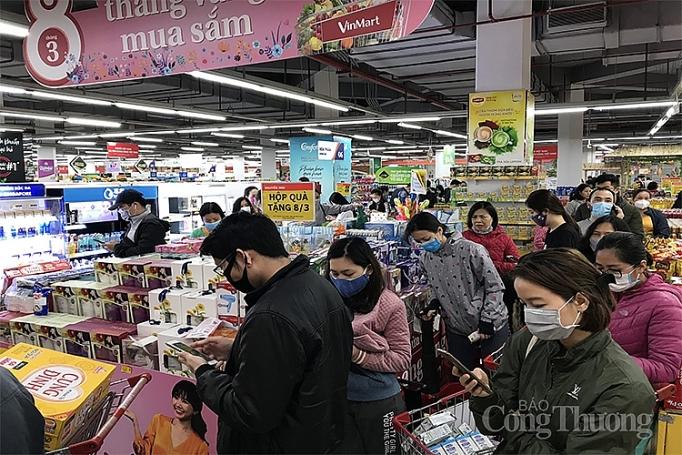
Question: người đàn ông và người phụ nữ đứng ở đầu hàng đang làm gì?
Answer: mỗi người đang sự dụng điện thoại